Finnish war children

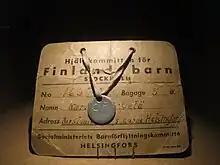
Identification document and tag of a Finnish war child.

In retrospect, the evacuation has been considered psychologically flawed, as the separations turned out to inflict a far greater damage on the evacuees than the damage suffered by those children who had remained with their parents in Finland. In comparison to Finland's approximately 23,000 military deaths in the Winter War, the 66,000 in the Continuation War, and the total of 2,000 civilian deaths – and the roughly equally many seriously wounded – the war children were, of course, not physically injured, let alone killed. However, their number is of about the same size as that of the war invalids, and many of them feel their sufferings to be ignored.